Meat alternative

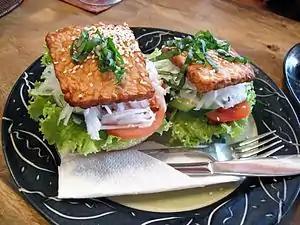
A tempeh burger

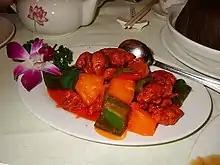
Chinese style tofu from Buddhist cuisine is prepared as an alternative to meat.

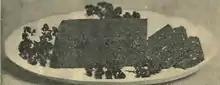
A nut and lentil roast from the "Good Health" journal, in 1902

A meat alternative or meat substitute (also called plant-based meat, mock meat, or alternative protein), is a food product made from vegetarian or vegan ingredients, eaten as a replacement for meat. Meat alternatives typically aim to replicate qualities of whatever type of meat they replace, such as mouthfeel, flavor, and appearance. Plant- and fungus-based substitutes are frequently made with soy (e.g. tofu, tempeh, and textured vegetable protein), but may also be made from wheat gluten as in seitan, pea protein as in the Beyond Burger, or mycoprotein as in Quorn. Alternative protein foods can also be made by precision fermentation, where single cell organisms such as yeast produce specific proteins using a carbon source; or can be grown by culturing animal cells outside an animal, based on tissue engineering techniques. The ingredients of meat alternative include 50–80% water, 10–25% textured vegetable proteins, 4–20% non-textured proteins, 0–15% fat and oil, 3-10% flavors/spices, 1–5% binding agents and 0–0.5% coloring agents.